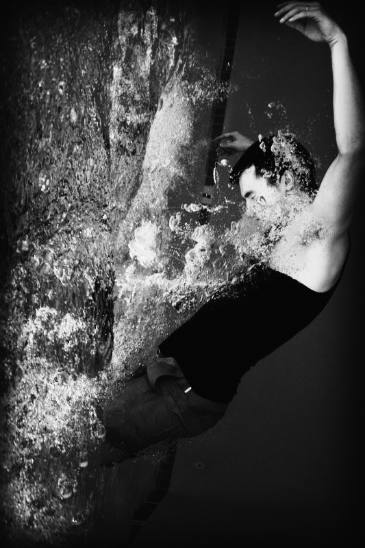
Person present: Yes